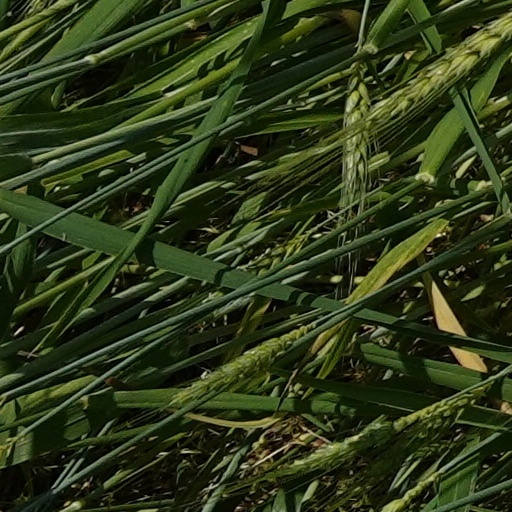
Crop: wheat